Question: Please indicate a possible affordance area of the boxing_punching_bag that can be used for punching
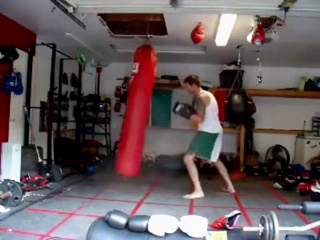
Answer: [115.5, 43, 155.5, 170]